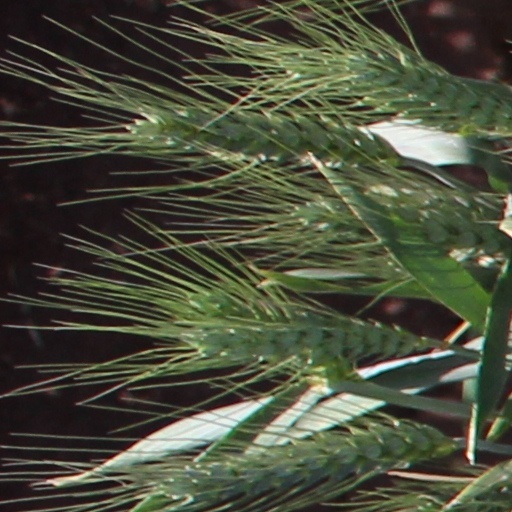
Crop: wheat